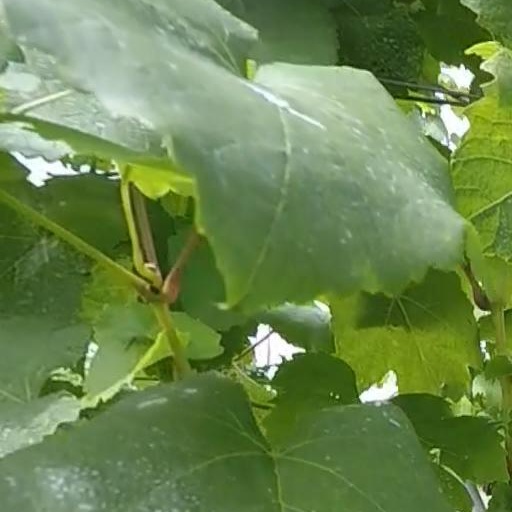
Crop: grape